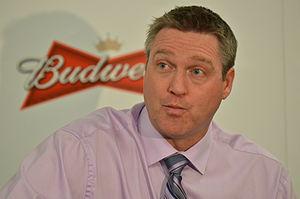
Patrick Roy lors d'une conférence de presse après un match entre les Remparts de Québec et les Saguenéens de Chicoutimi. Cette image a été rendue possible grâce à la participation du club de hockey des Remparts de Québec.
Patrick Roy est un joueur hockey sur glace maintenant à la retraite qui évoluait au poste de gardien de but. Il débute ensuite une carrière en tant qu'entraîneur dans la LHJMQ avec les Remparts de Quebec puis dans la LNH avec l'Avalanche du Colorado. Depuis 2018, il est, à nouveau, l'entraineur-chef et le Directeur-général des Remparts de Québec
Les séries éliminatoires de la Coupe Stanley 2014 sont une partie de la saison de hockey sur glace de la Ligue nationale de hockey et font suite à la saison régulière 2013-2014. Les premiers matchs ont lieu le 16 avril 2014. Il s'agit de la première année qui suit le changement de format de la saison régulière.